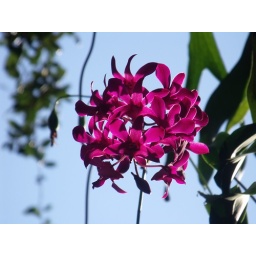
orchids against the glorious blue sky